Miss Universe Philippines 2025

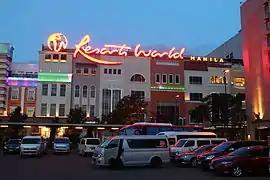
The preliminary competition was held at the Newport Performing Arts Theater at the Newport World Resorts (pictured in 2012).

The results of the preliminary competition, held on April 28, 2025, at the Newport Performing Arts Theater in Pasay, determined the first 19 semifinalists. The event evaluated the 66 delegates in the swimsuit and evening gown segments, along with closed-door interviews. Five additional delegates advanced through fan vote challenges—three through Pina Beauty, one via BingoPlus, and one via the Miss Universe Philippines app—bringing the total number of semifinalists to 24, an increase of four from the previous edition.